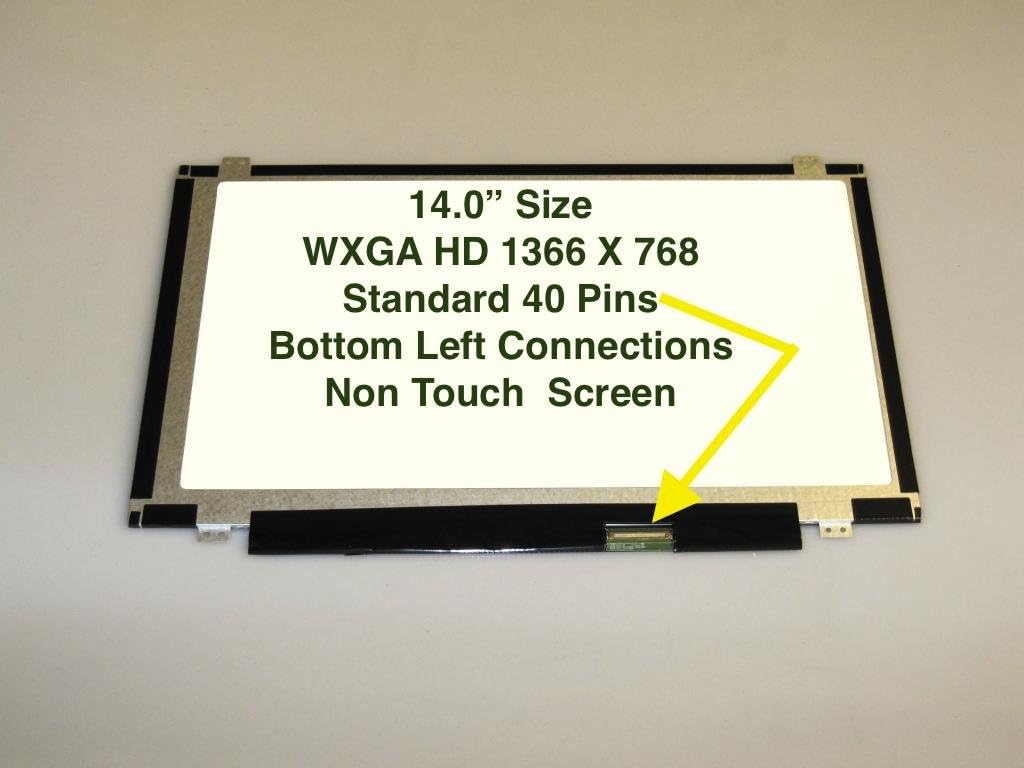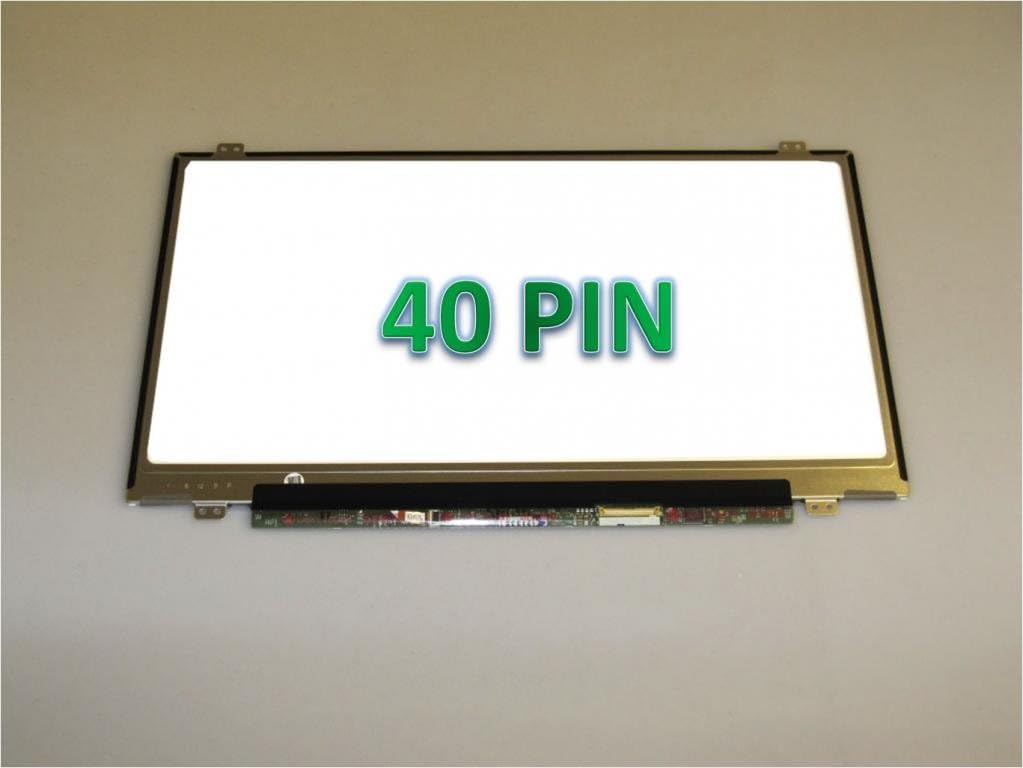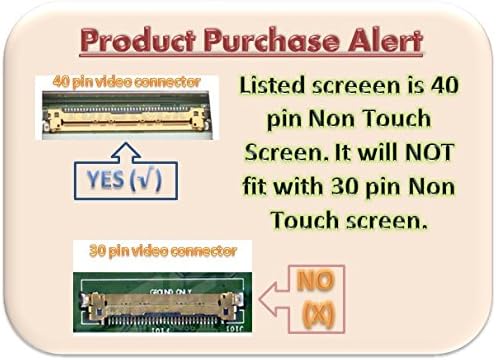
Acer Aspire 4830T-6841 Laptop LCD Screen 14.0" WXGA HD LED (Compatible Replacement )
Category: Computers
New factory-direct replacement Laptop LCD Screen for your computer. This LCD screen is a genuine OEM version of the one that originally came with your computer and is guaranteed to be a perfect fit, just like the original computer part! Did you drop your portable computer, and now fear that it will be impossible to find a cheap replacement LCD screen to fix your laptop back to its original condition? Well, no worries. A new laptop LCD screen replacement may help to solve the following problems: broken, damaged or cracked laptop LCD screen, dead pixels / lines, reduced picture sharpness and noneffective backlight. We provide laptop LCD screen replacement with the best quality, ThomaScreens gets laptop LCD from various famous manufacturers with different resolutions, size & type to meet all your needs. Laptop LCD resolution should not be upgraded or downgraded and we have seen instances where such attempts have resulted in burnt LCD Cable & Inverter.
Features: Brand New. Same Day Shipping for Orders Placed and confirmed Before 5PM EST - No Restocking Fees. | Screen Replacement Size: 14.0" | Screen Replacement Resolution: WXGA 1366X768 | Backlight Illumination: LED - 40 Pin | This LCD is compatible with many laptop models as well as many LCD Screen Replacements. This 14.0" LCD is LED and does NOT use an inverter. This A Internal Replacement Screen Replacement Only.